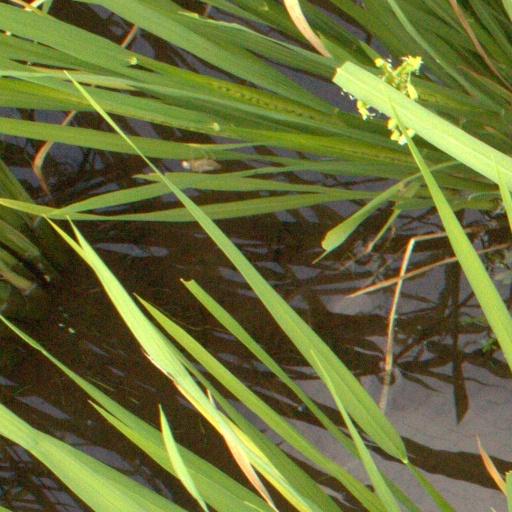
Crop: rice